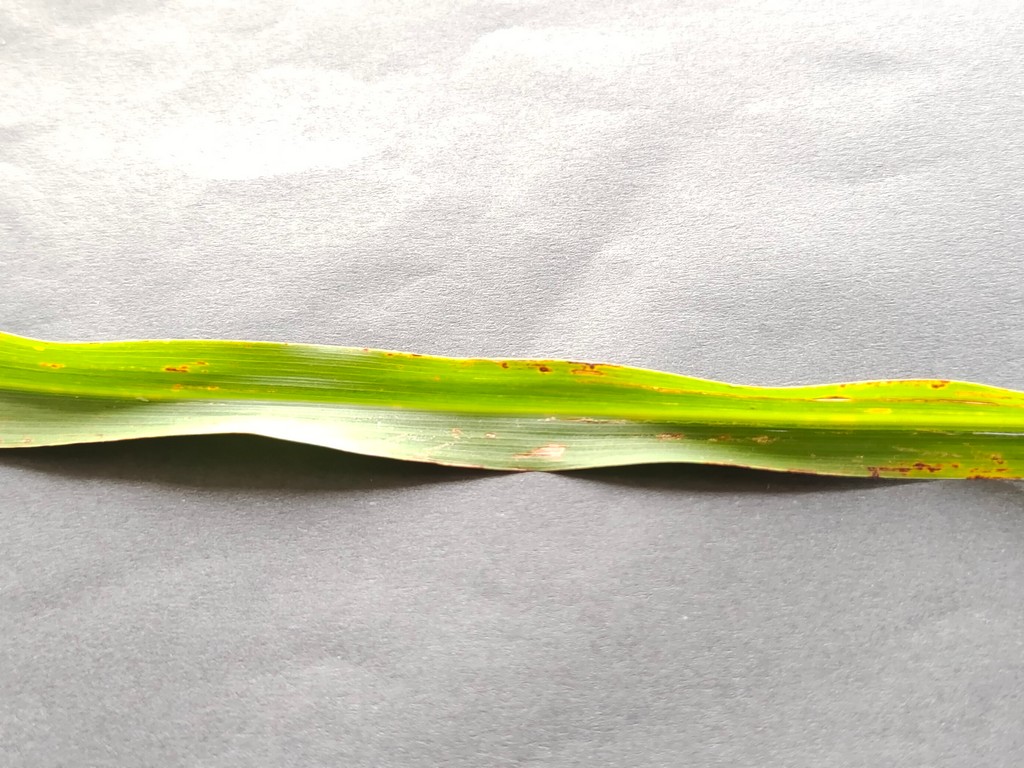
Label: Unhealthy